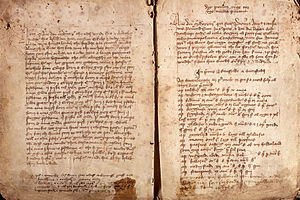
Aslak Bolts Jordebog
Aslak Bolts jordebok fra 1432-33.
Aslak Bolts jordebog er en jordebog, en oversigt over Nidaros ærkebispedømmes jordegods og ejendomme og indtægterne fra det. Jordebogen har navn efter Aslak Bolt, som skrev bogen, sandsynligvis vinteren 1432-33. Bolt stod for størstedelen af nedtegnelserne, men også senere ærkebiskopper, først og fremmest Gaute Ivarsson, har kommet med tilføjelser.